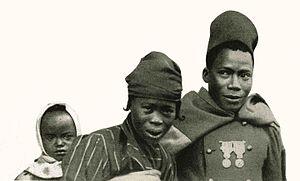
Tirailleur sénégalais et sa famille à Marseille fin l913. Les recrues s'acclimatant difficilement aux rigueurs du climat (températures descendant jusqu'à -40°), ils sont sur le point d'être renvoyés dans leur pays.
La Résolution 158 est une résolution du Conseil de sécurité de l'ONU votée le 28 septembre 1960 concernant le Sénégal et qui recommande à l'Assemblée générale des Nations unies d'admettre ce pays comme nouveau membre.
Le Sénégal, en forme longue la république du Sénégal, est un État d'Afrique de l'Ouest.